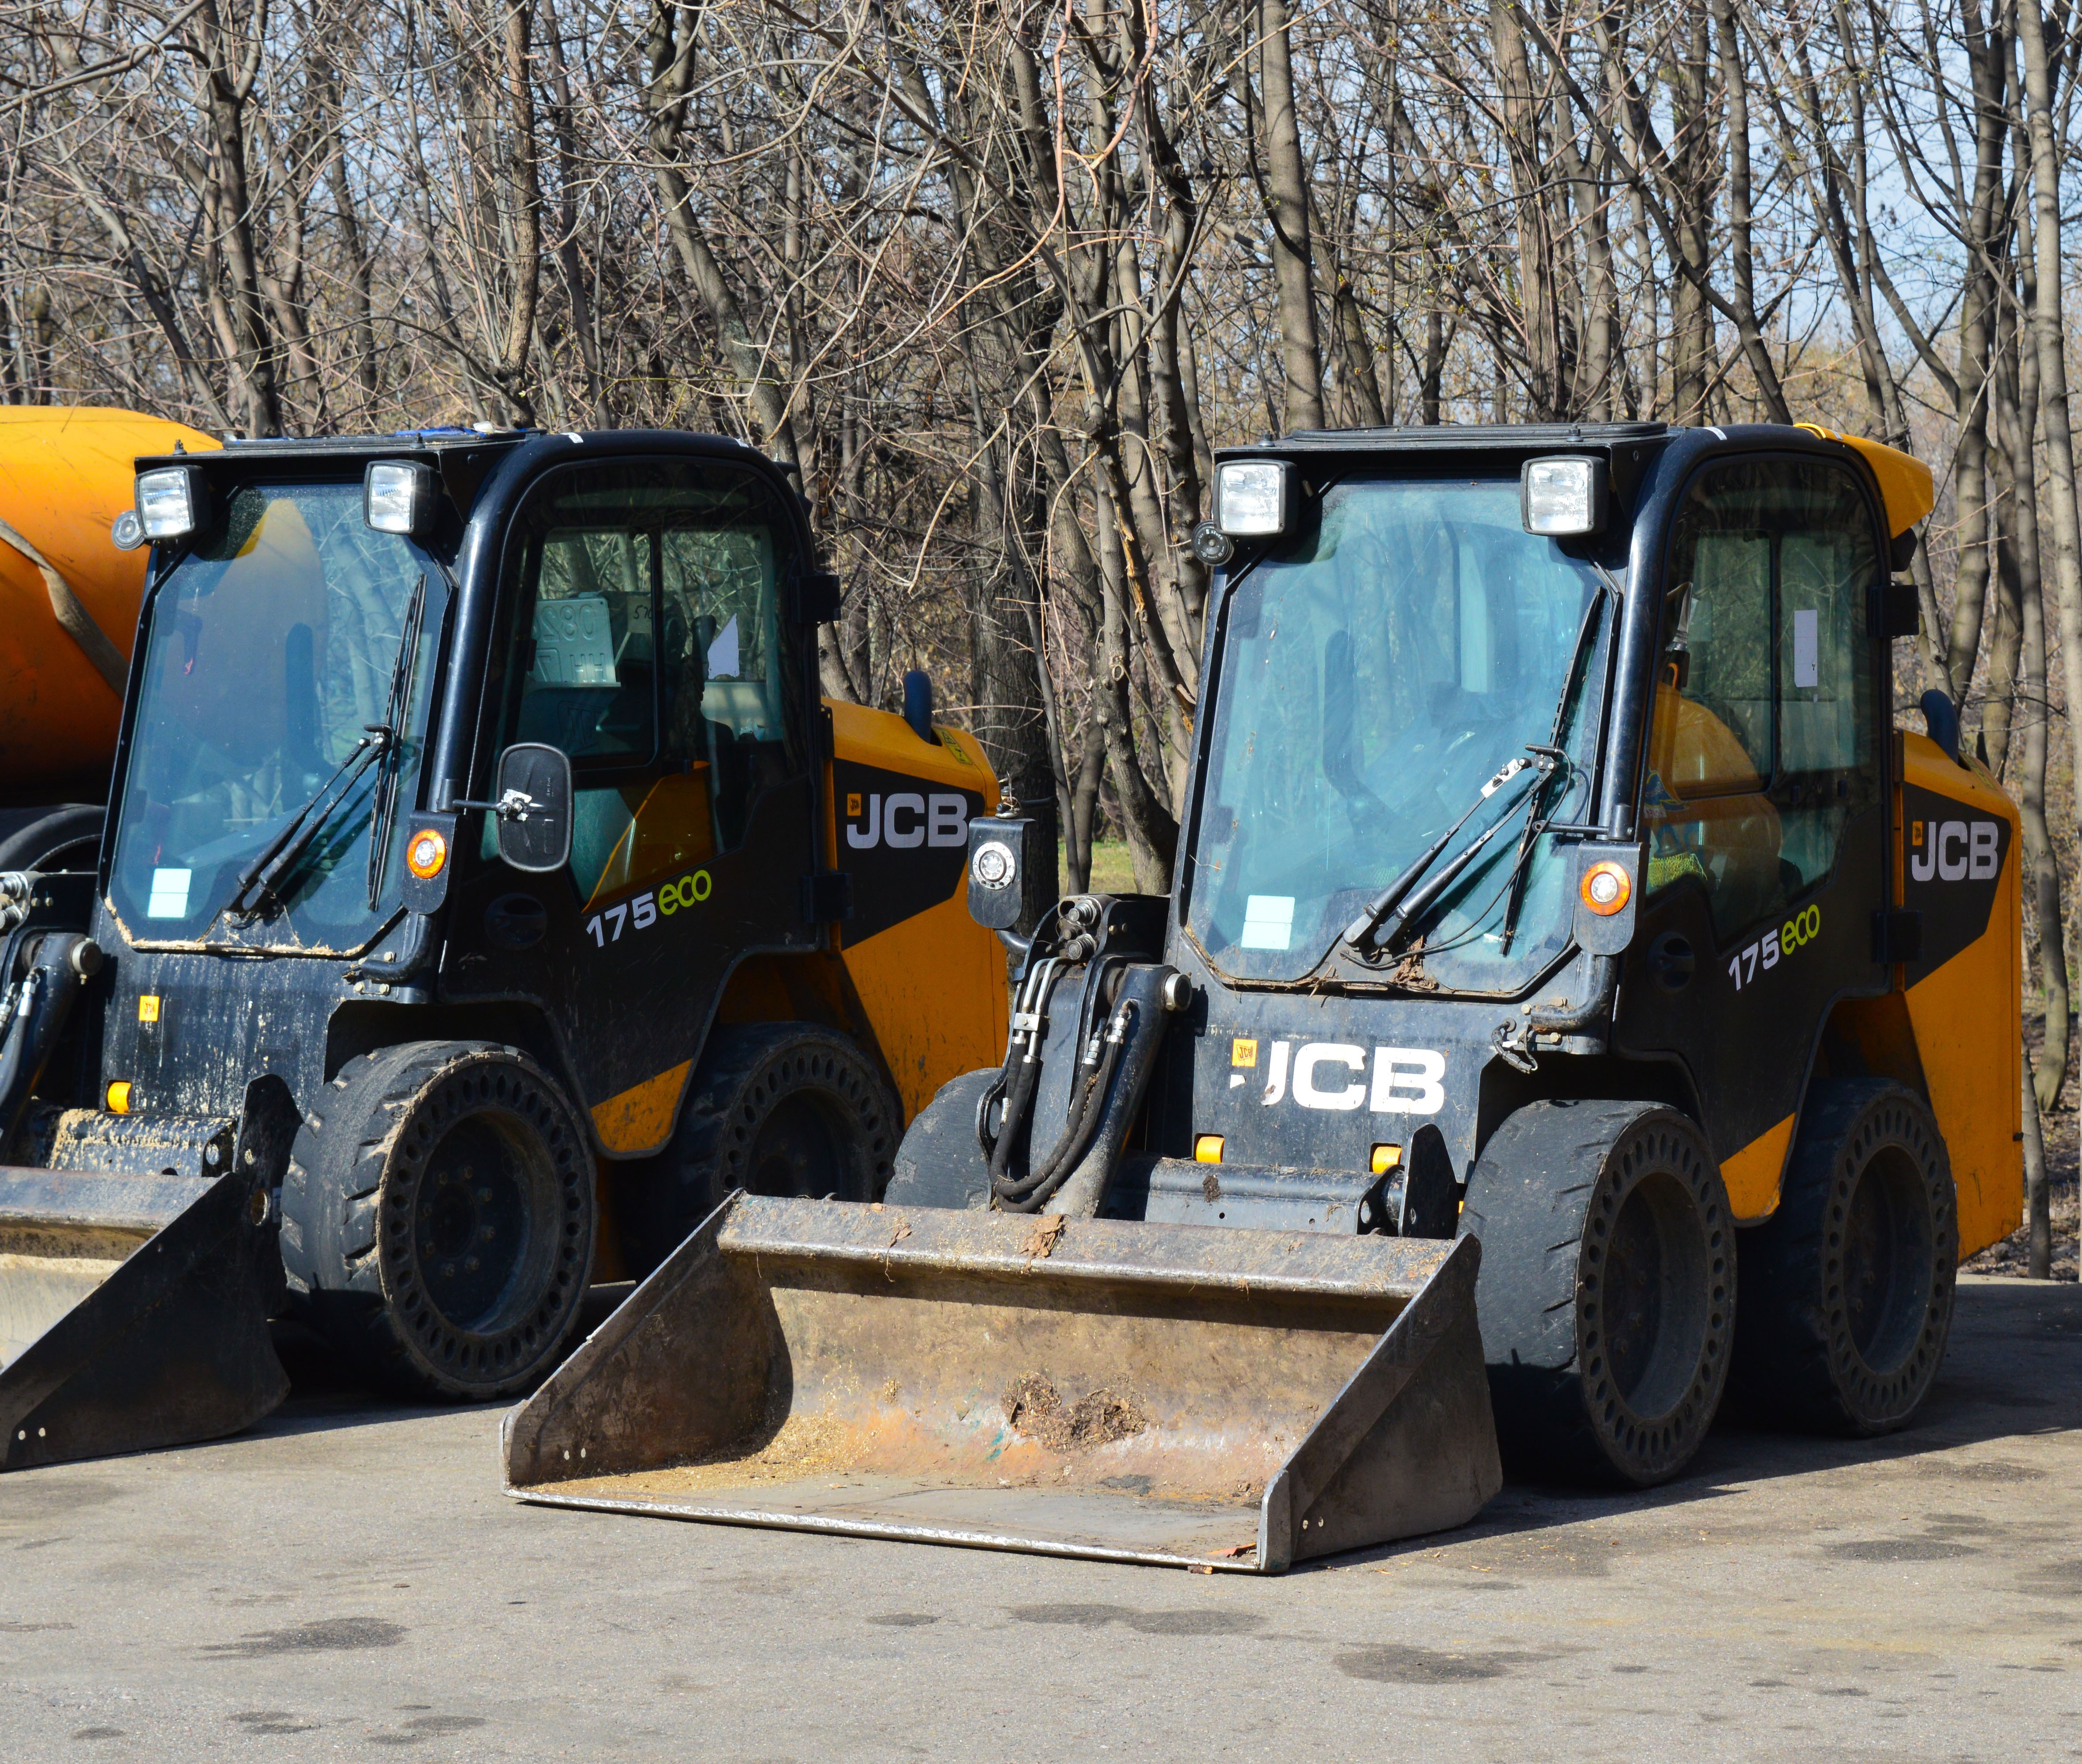
tractor, asphalt, transport, vehicle, equipment, excavator, fleet, technique, loader, construction equipment, special machinery, road building machinery, light commercial vehicle, forklift truck, street sweeper